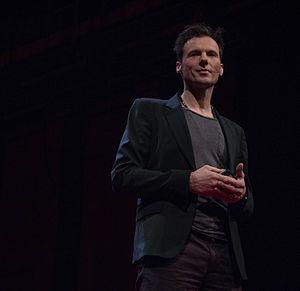
Duncan Stutterheim est un homme d'affaires néerlandais. Cofondateur de l'entreprise événementielle ID&T en 1992, il reste seul maître à bord à partir de l'automne 1994 après le départ successif de ses deux collègues Irfan van Ewijk et Theo Lelie, et ce jusqu'en 2013, année au cours de laquelle il vend son entreprise à l'américain SFX Entertainment.